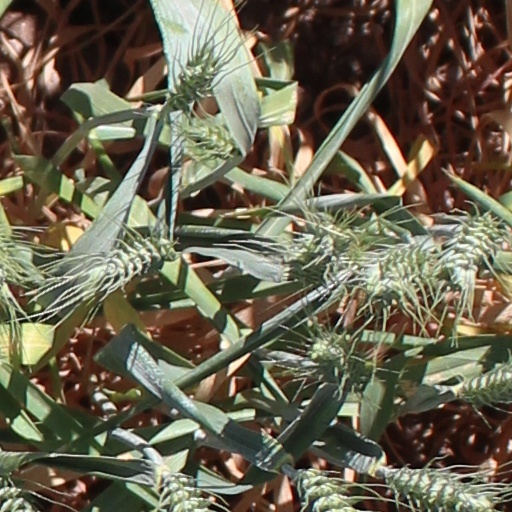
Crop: wheat